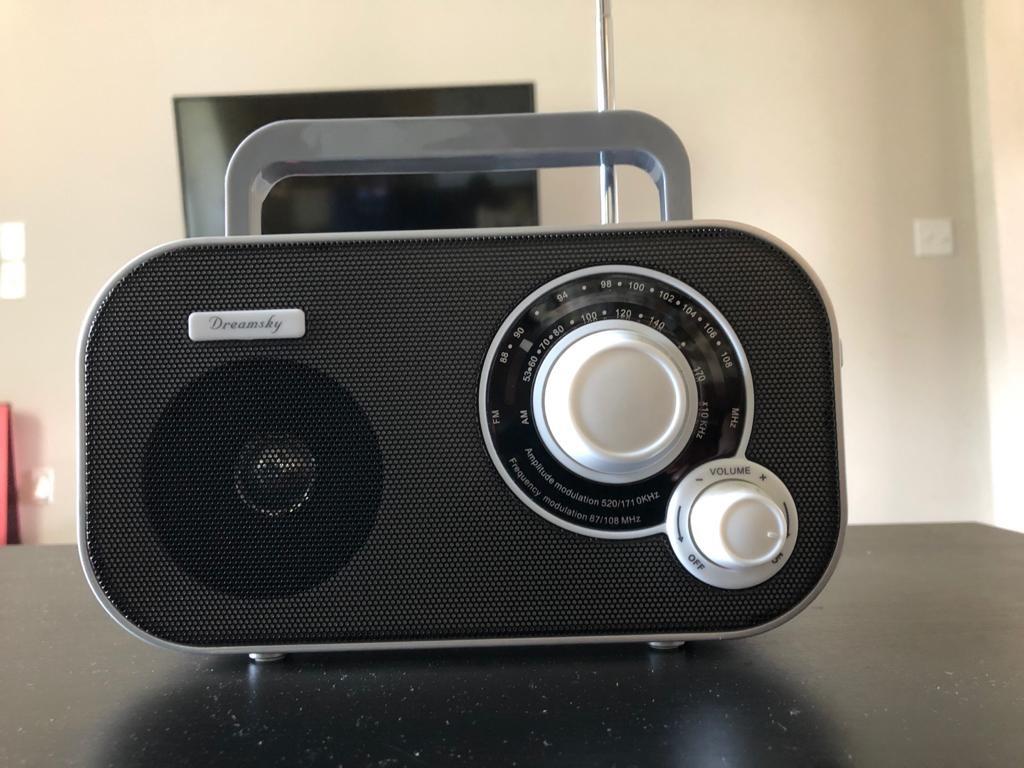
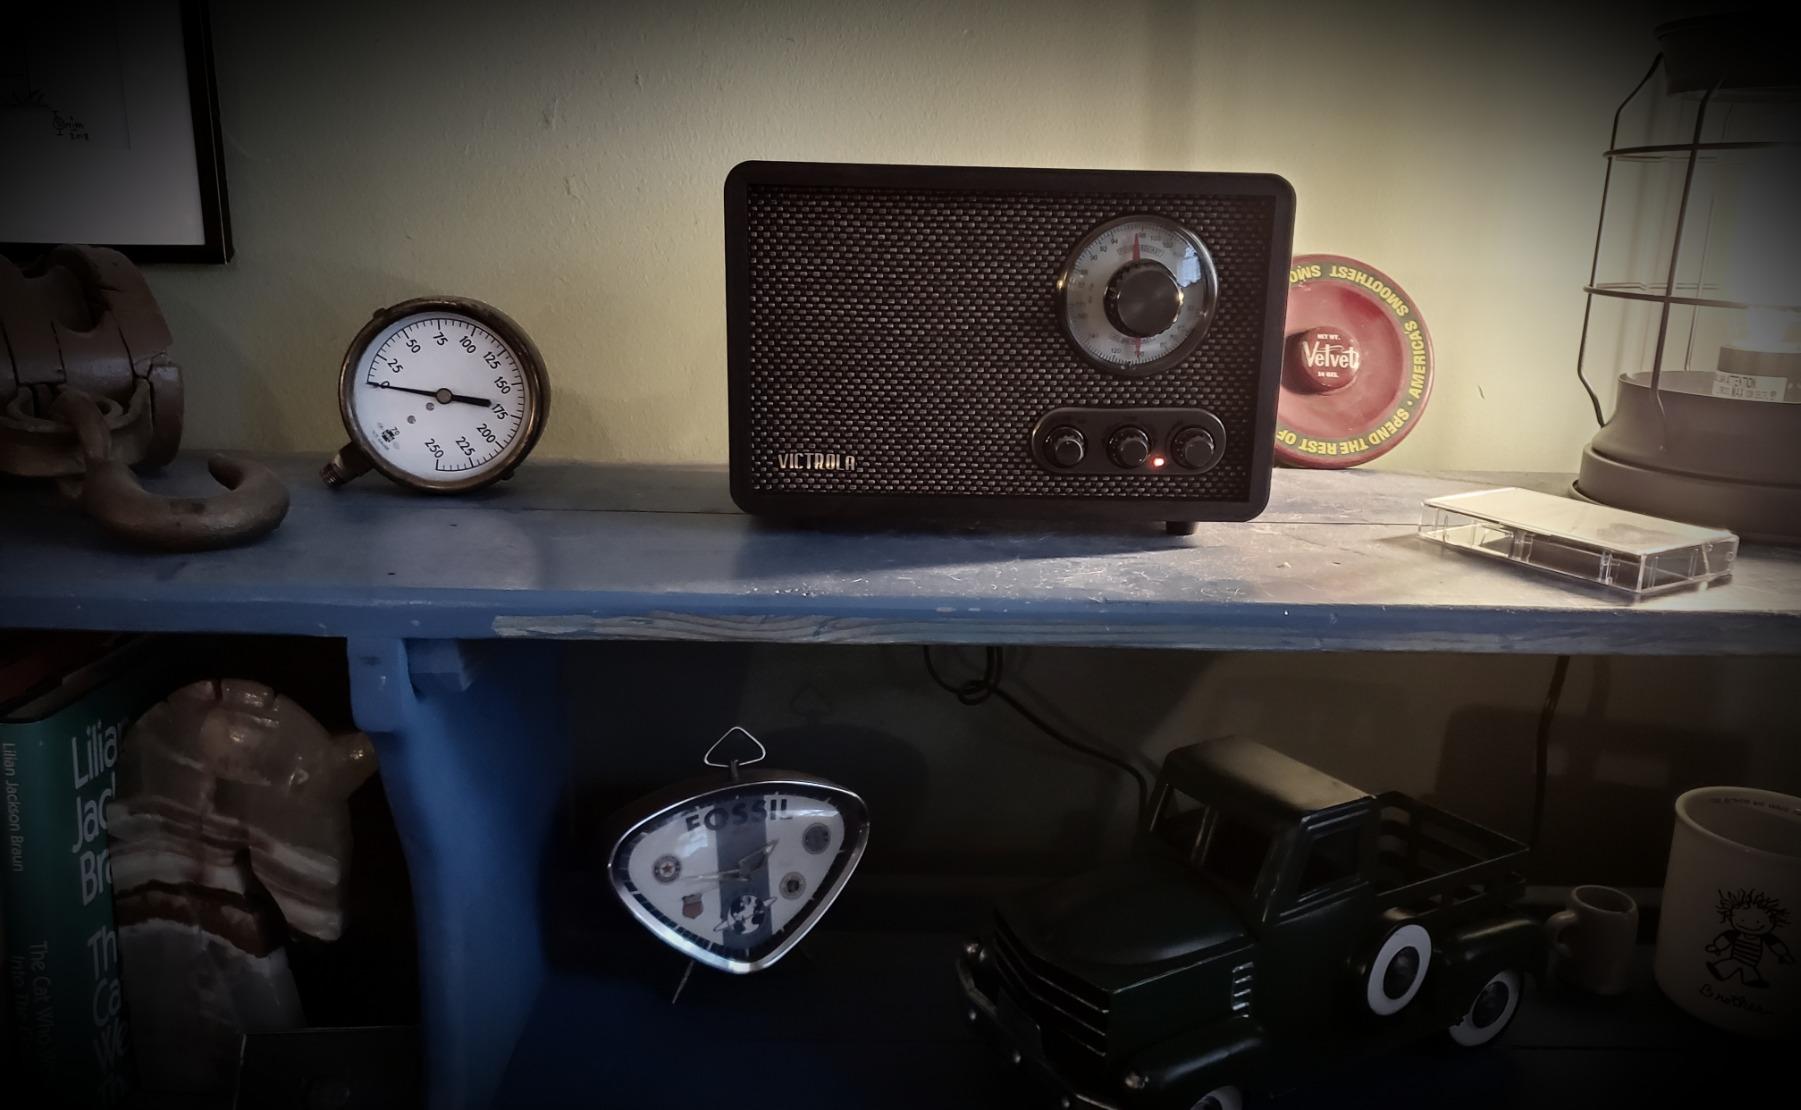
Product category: radio
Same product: no